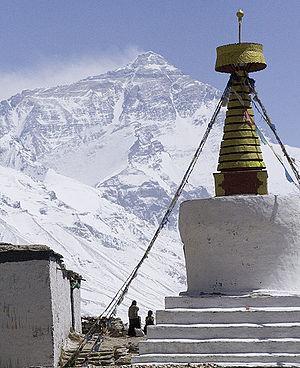
Un Monastère Rongbuk pris par l'un de membre du Everest Peace Project. (Everest